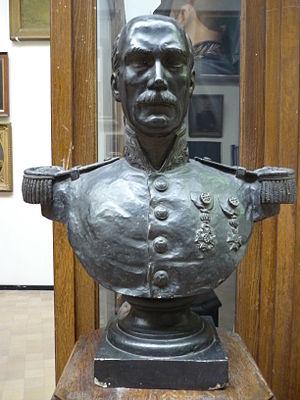
Buste du baron Greindl, Musée du Cinquantenaire, Bruxelles, Belgique. Royal Museums of Art and History
Le baron Léonard Jean Charles Greindl, né à Bruxelles le 9 août 1798 et décédé à Ixelles le 24 février 1875, est un militaire et homme politique belge.
Voici la liste des ministres de la Défense de Belgique depuis la déclaration d'indépendance. Ils ont porté le titre de ministre de la Guerre, de ministre de la Défense nationale et actuellement ministre de la Défense.